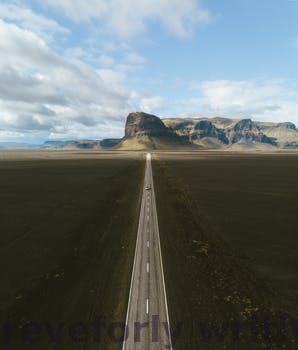
Label: Watermark